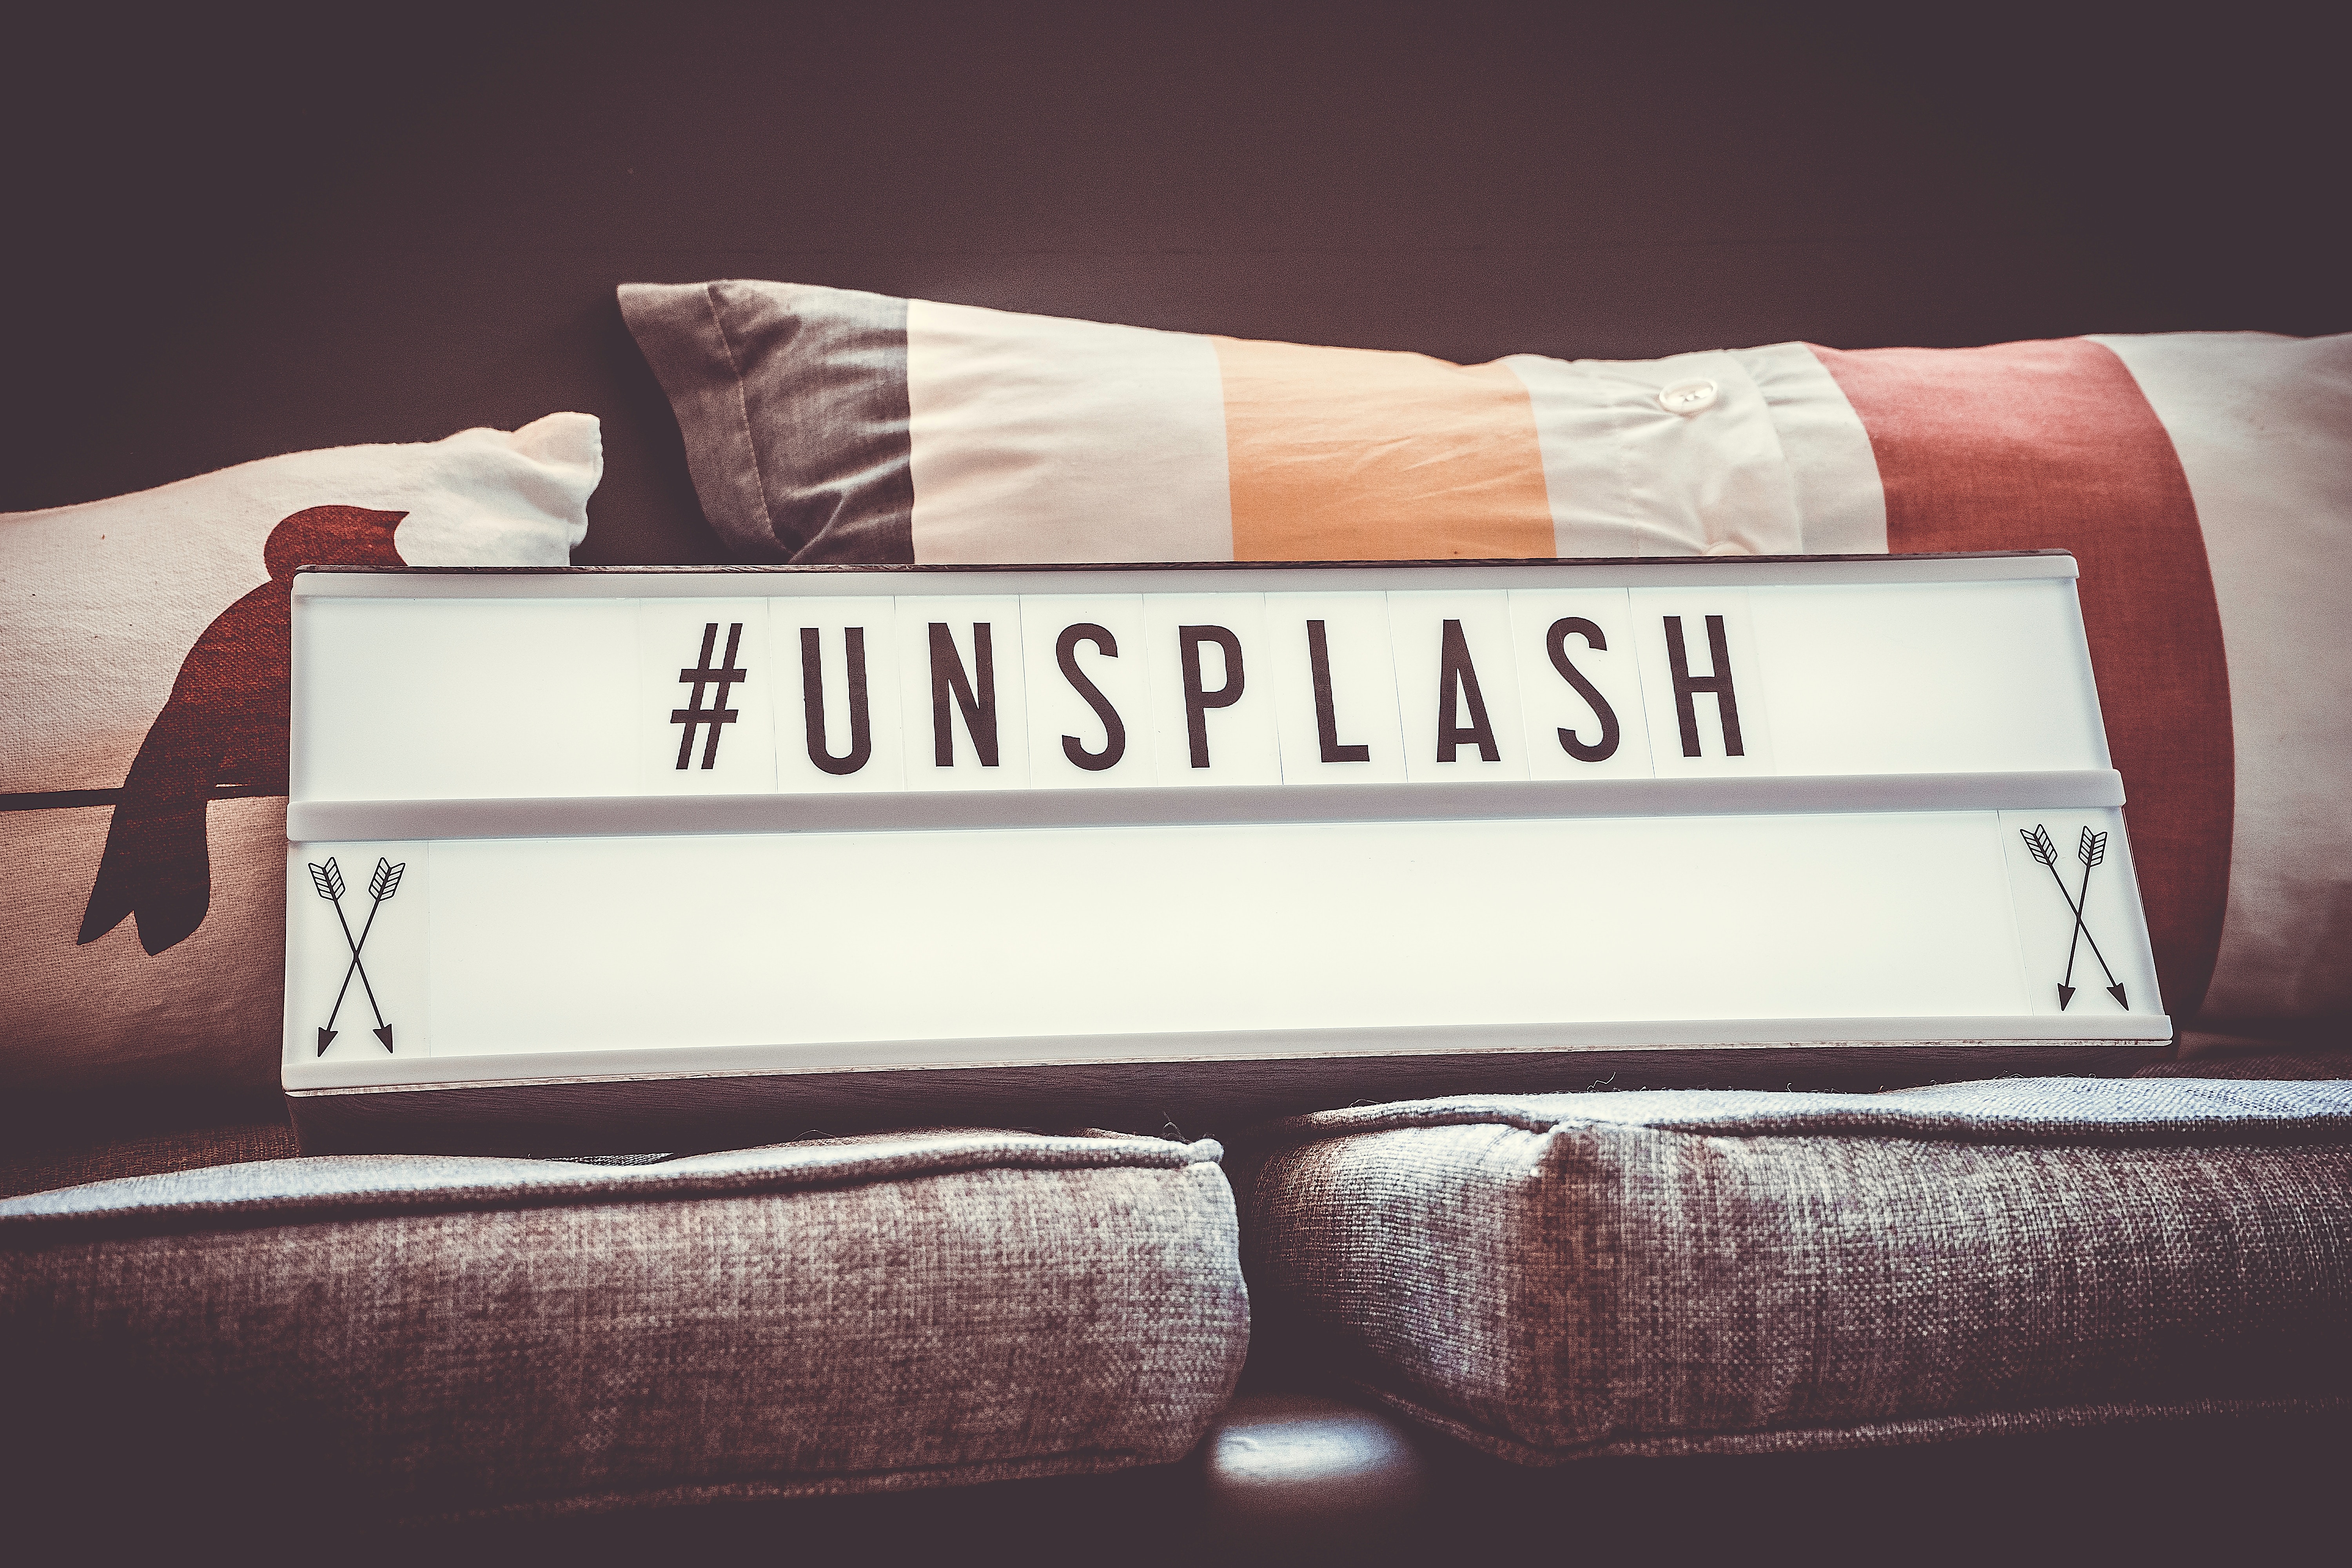
photography, sign, furniture, pillow, unsplash, cushion, brand, product, font, cool image, text, cool photo